Noel Hilliam

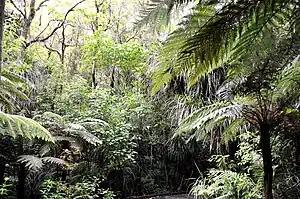

Hilliam researched and documented a large number of shipwrecks in the Northland Region, including the numerous wrecks at the Kaipara Harbour. Hilliam claimed to have material he had salvaged from wrecks, including a "rubber pintle" alleged to date from 1590, planks of wood from 1560 and more. There are 110 recorded shipwrecks on the Kaipara and Ripiro Beach coast, but Hilliam claimed to know of 153 (17 of which are unidentified).